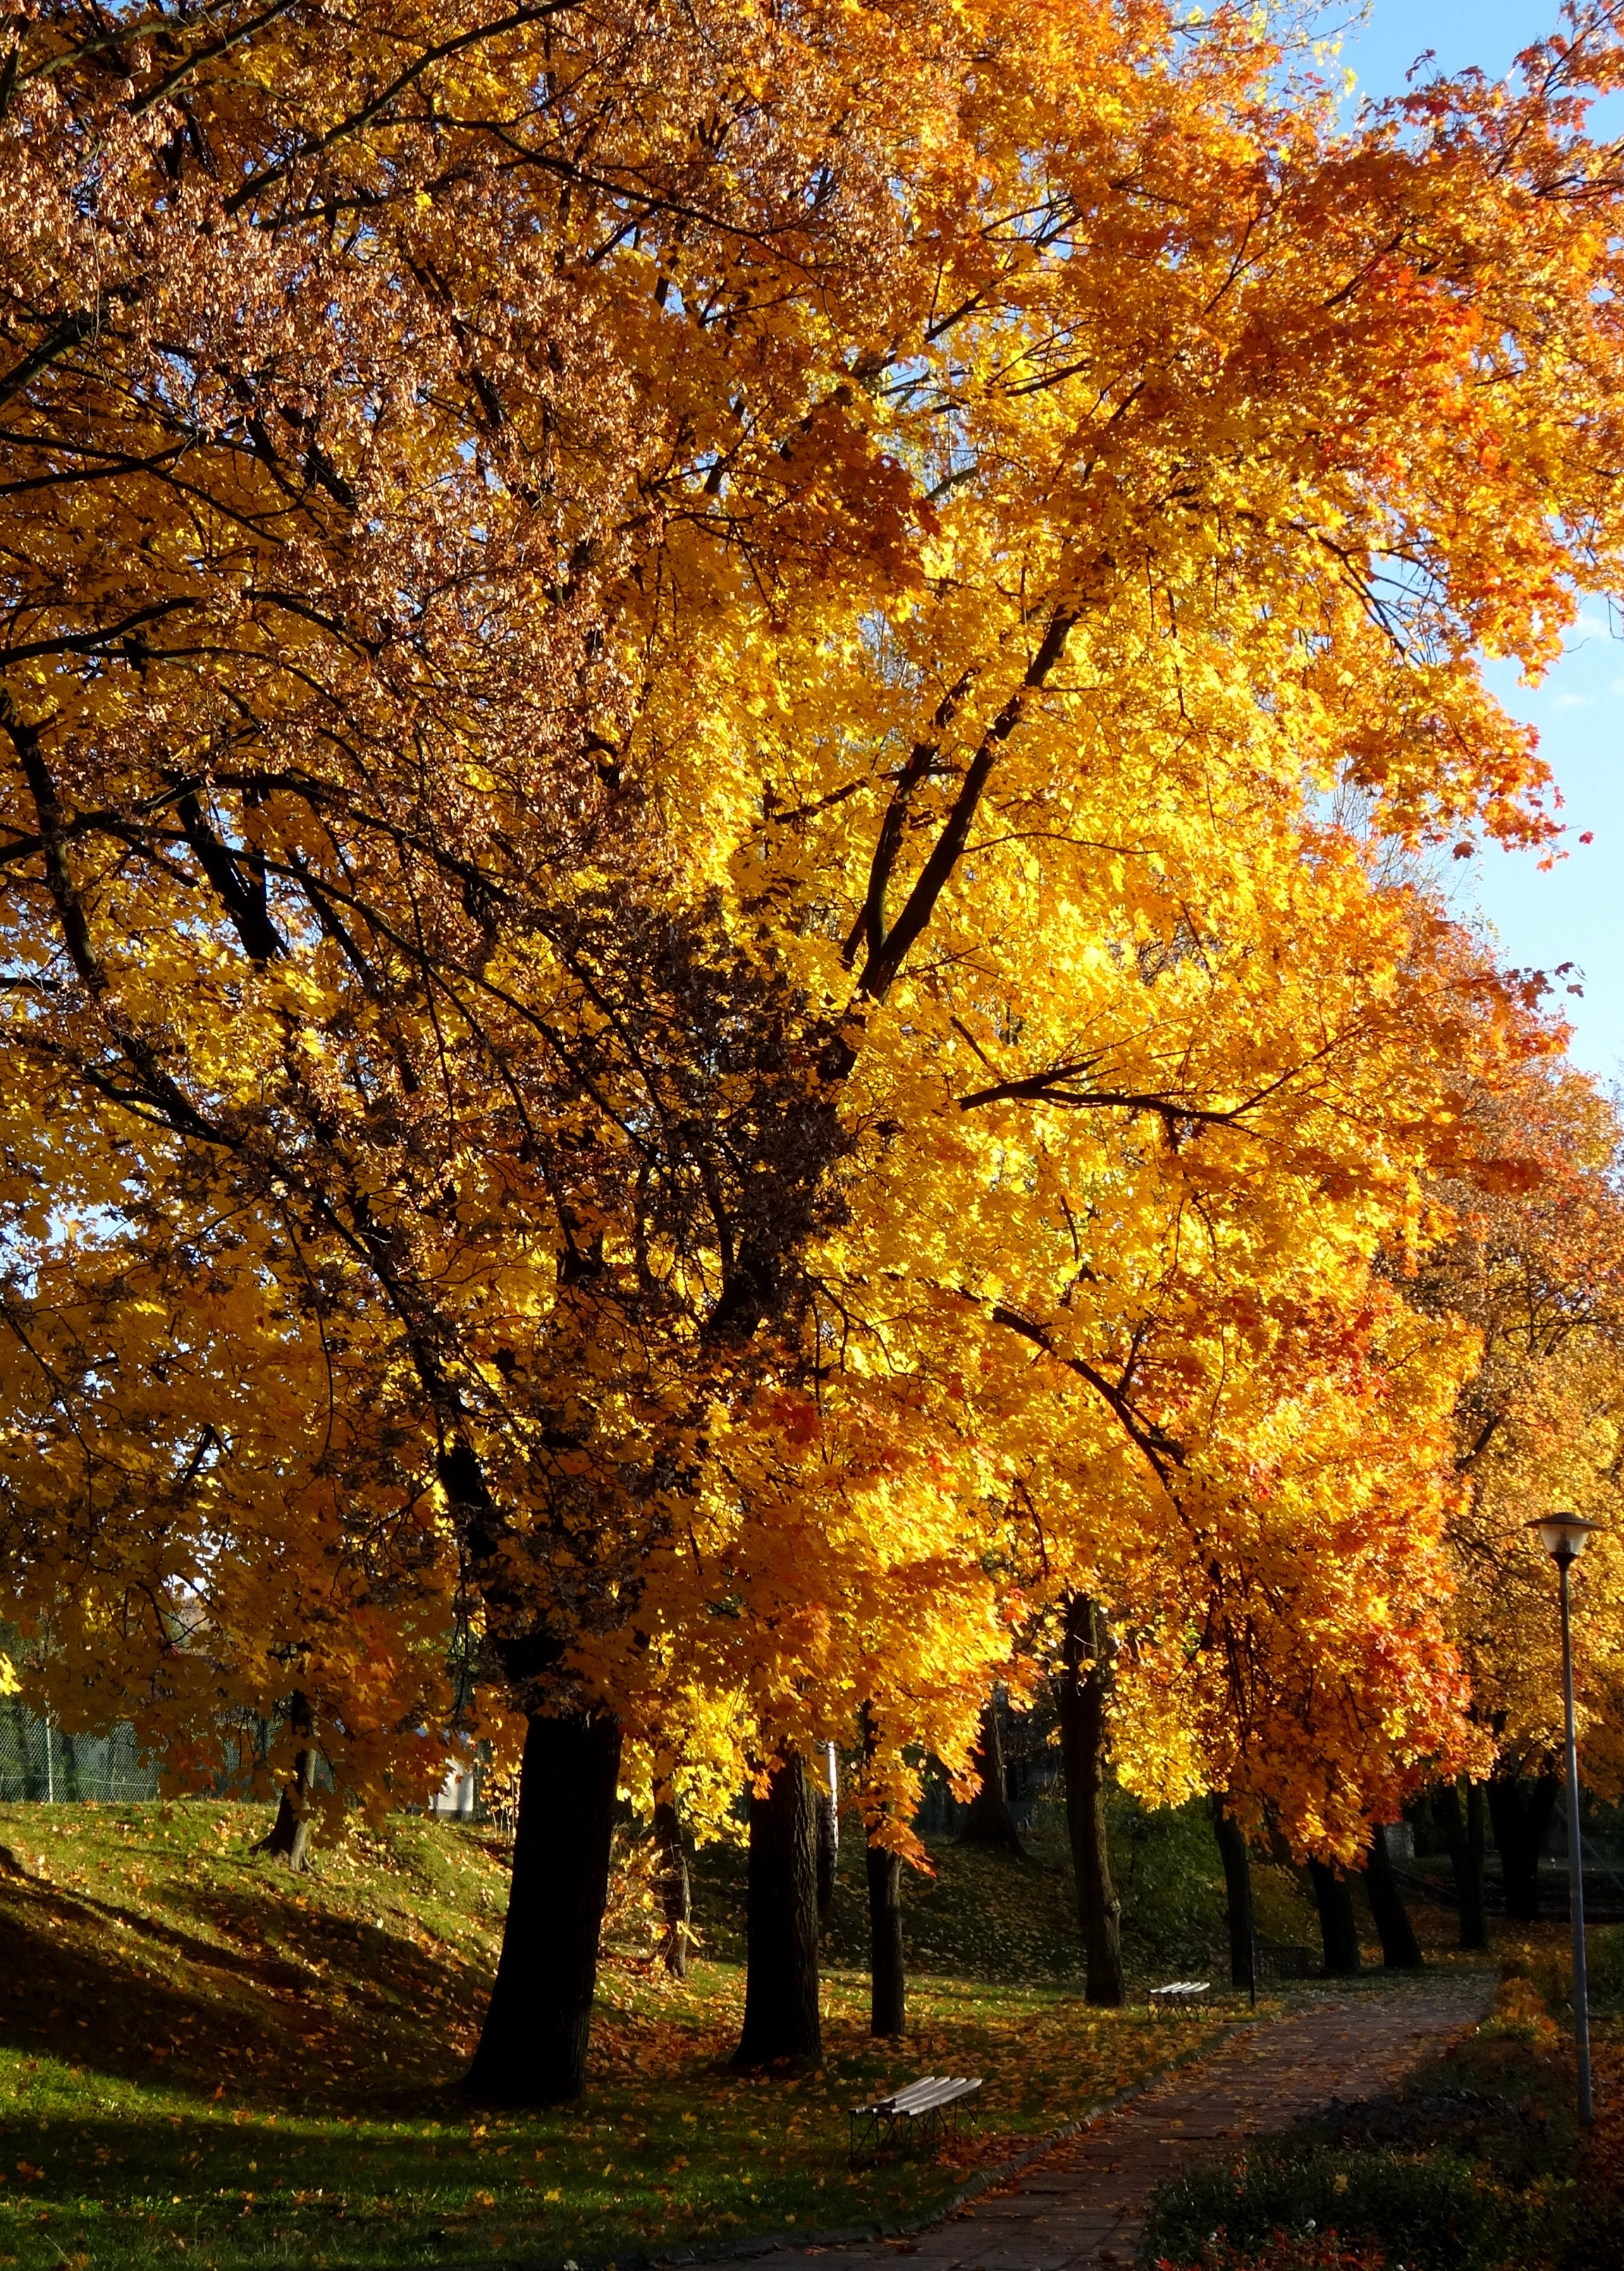
landscape, tree, branch, plant, sunlight, leaf, flower, autumn, park, season, deciduous, beauty, october, yellow leaves, olkusz, flowering plant, maidenhair tree, woody plant, land plant